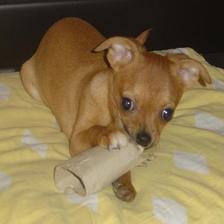
Species: dog
Breed: chihuahua